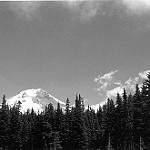
Label: B & W